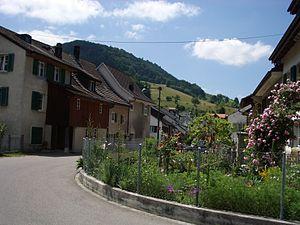
Lauwil est une commune suisse du canton de Bâle-Campagne, située dans le district de Waldenburg.